Chiojdu

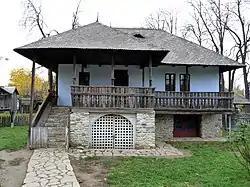
A typical house from Chiojdu, at the Village Museum in Bucharest

Chiojdu is a very representative area for the folk architecture of the Carpathians' curvature region. A typical Chiojdu house design features a high porch on top of a cellar entrance on its facade. The basement, typically built of stone, houses cellars where food and wine are stored. The top floor can be made of wood, clay or bricks and is split into several inhabited rooms.